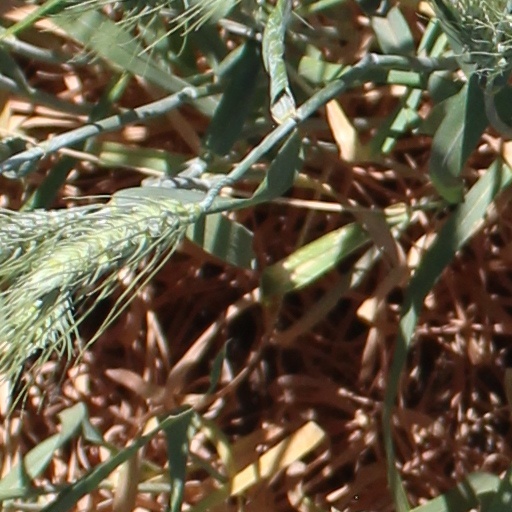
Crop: wheat